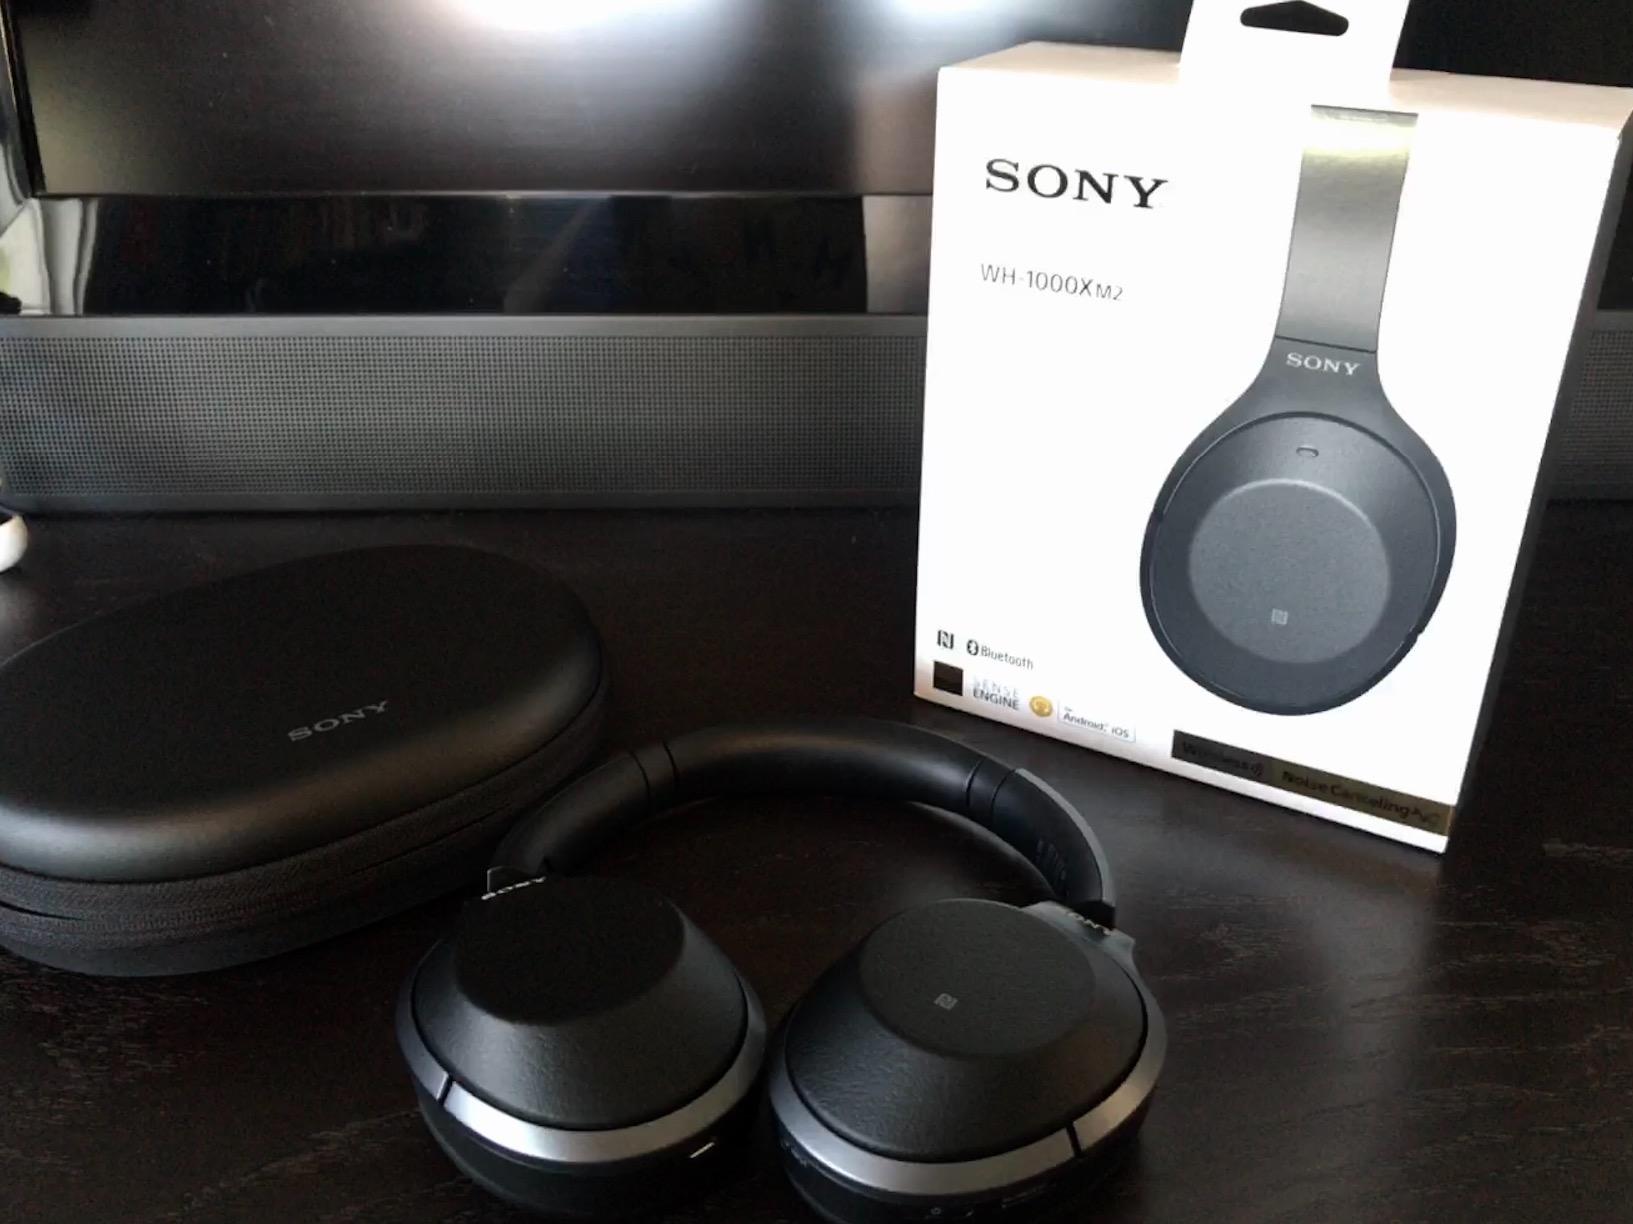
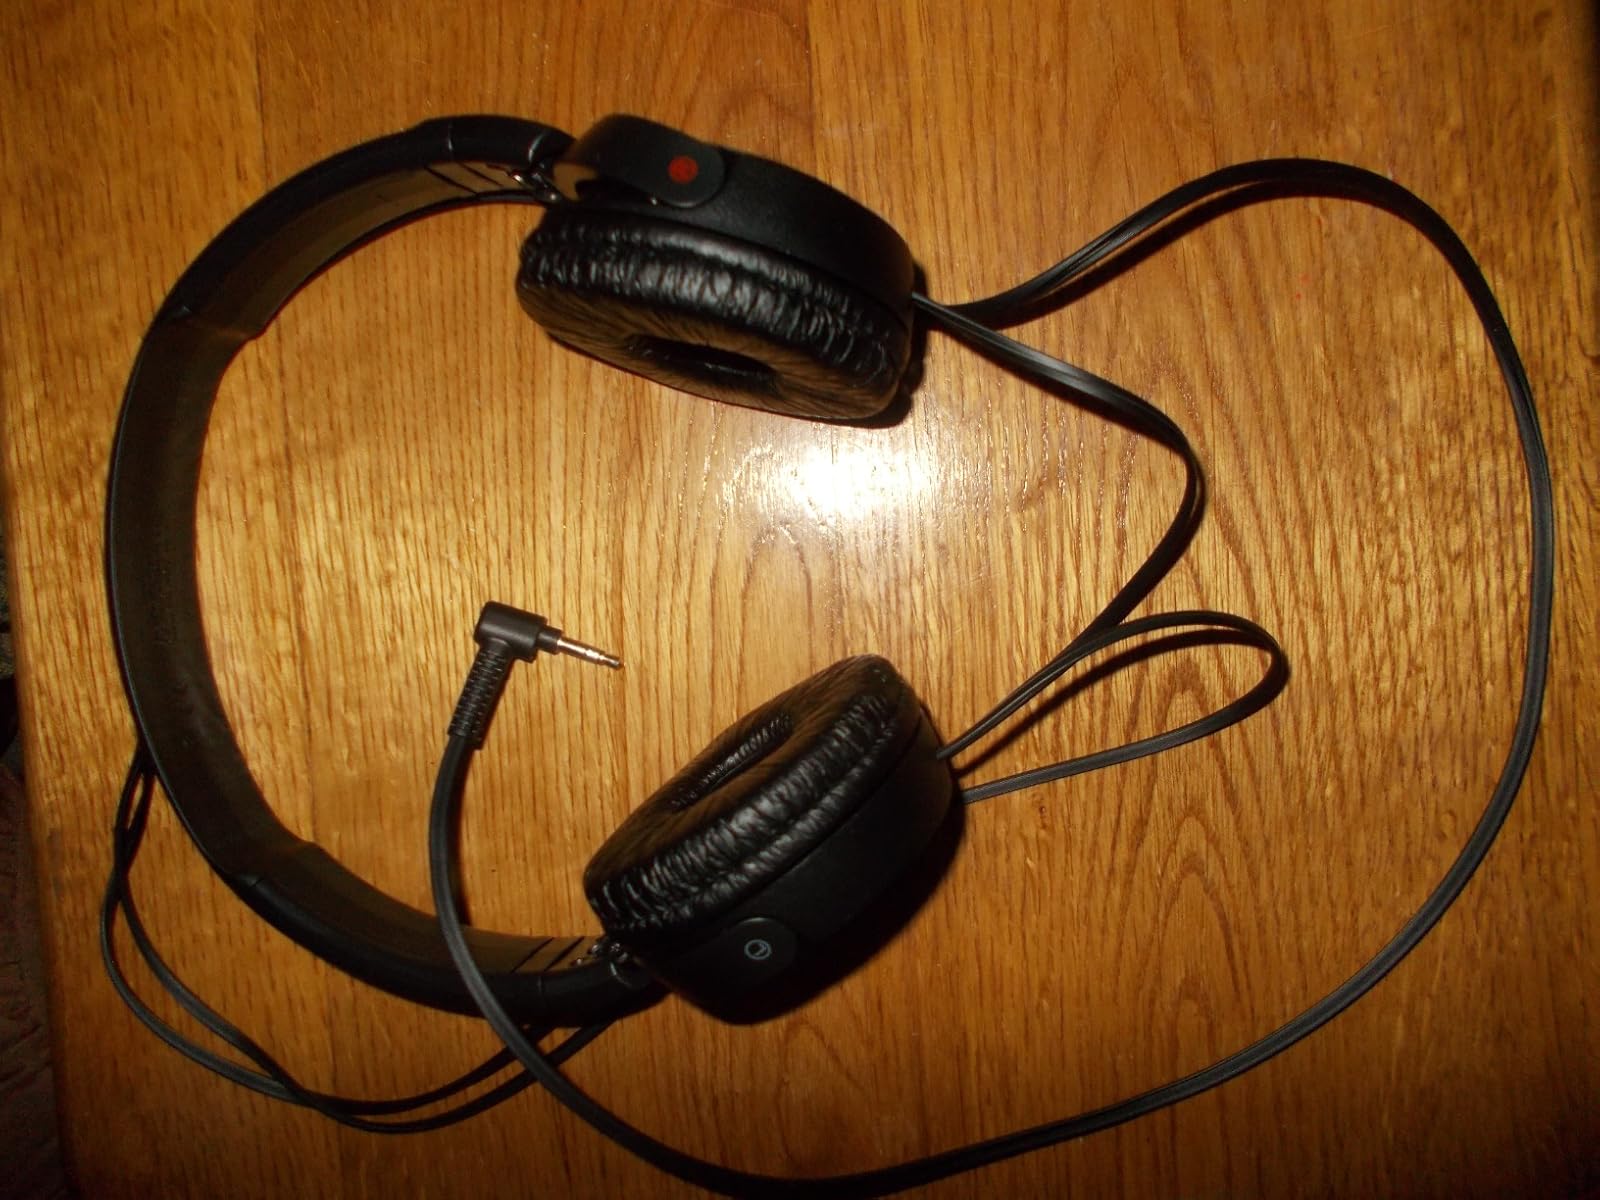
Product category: headphones
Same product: no